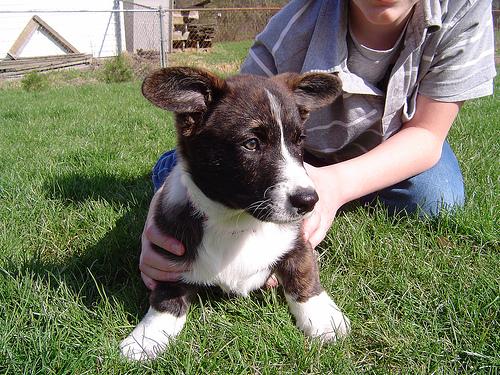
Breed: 2909-n000116-Cardigan